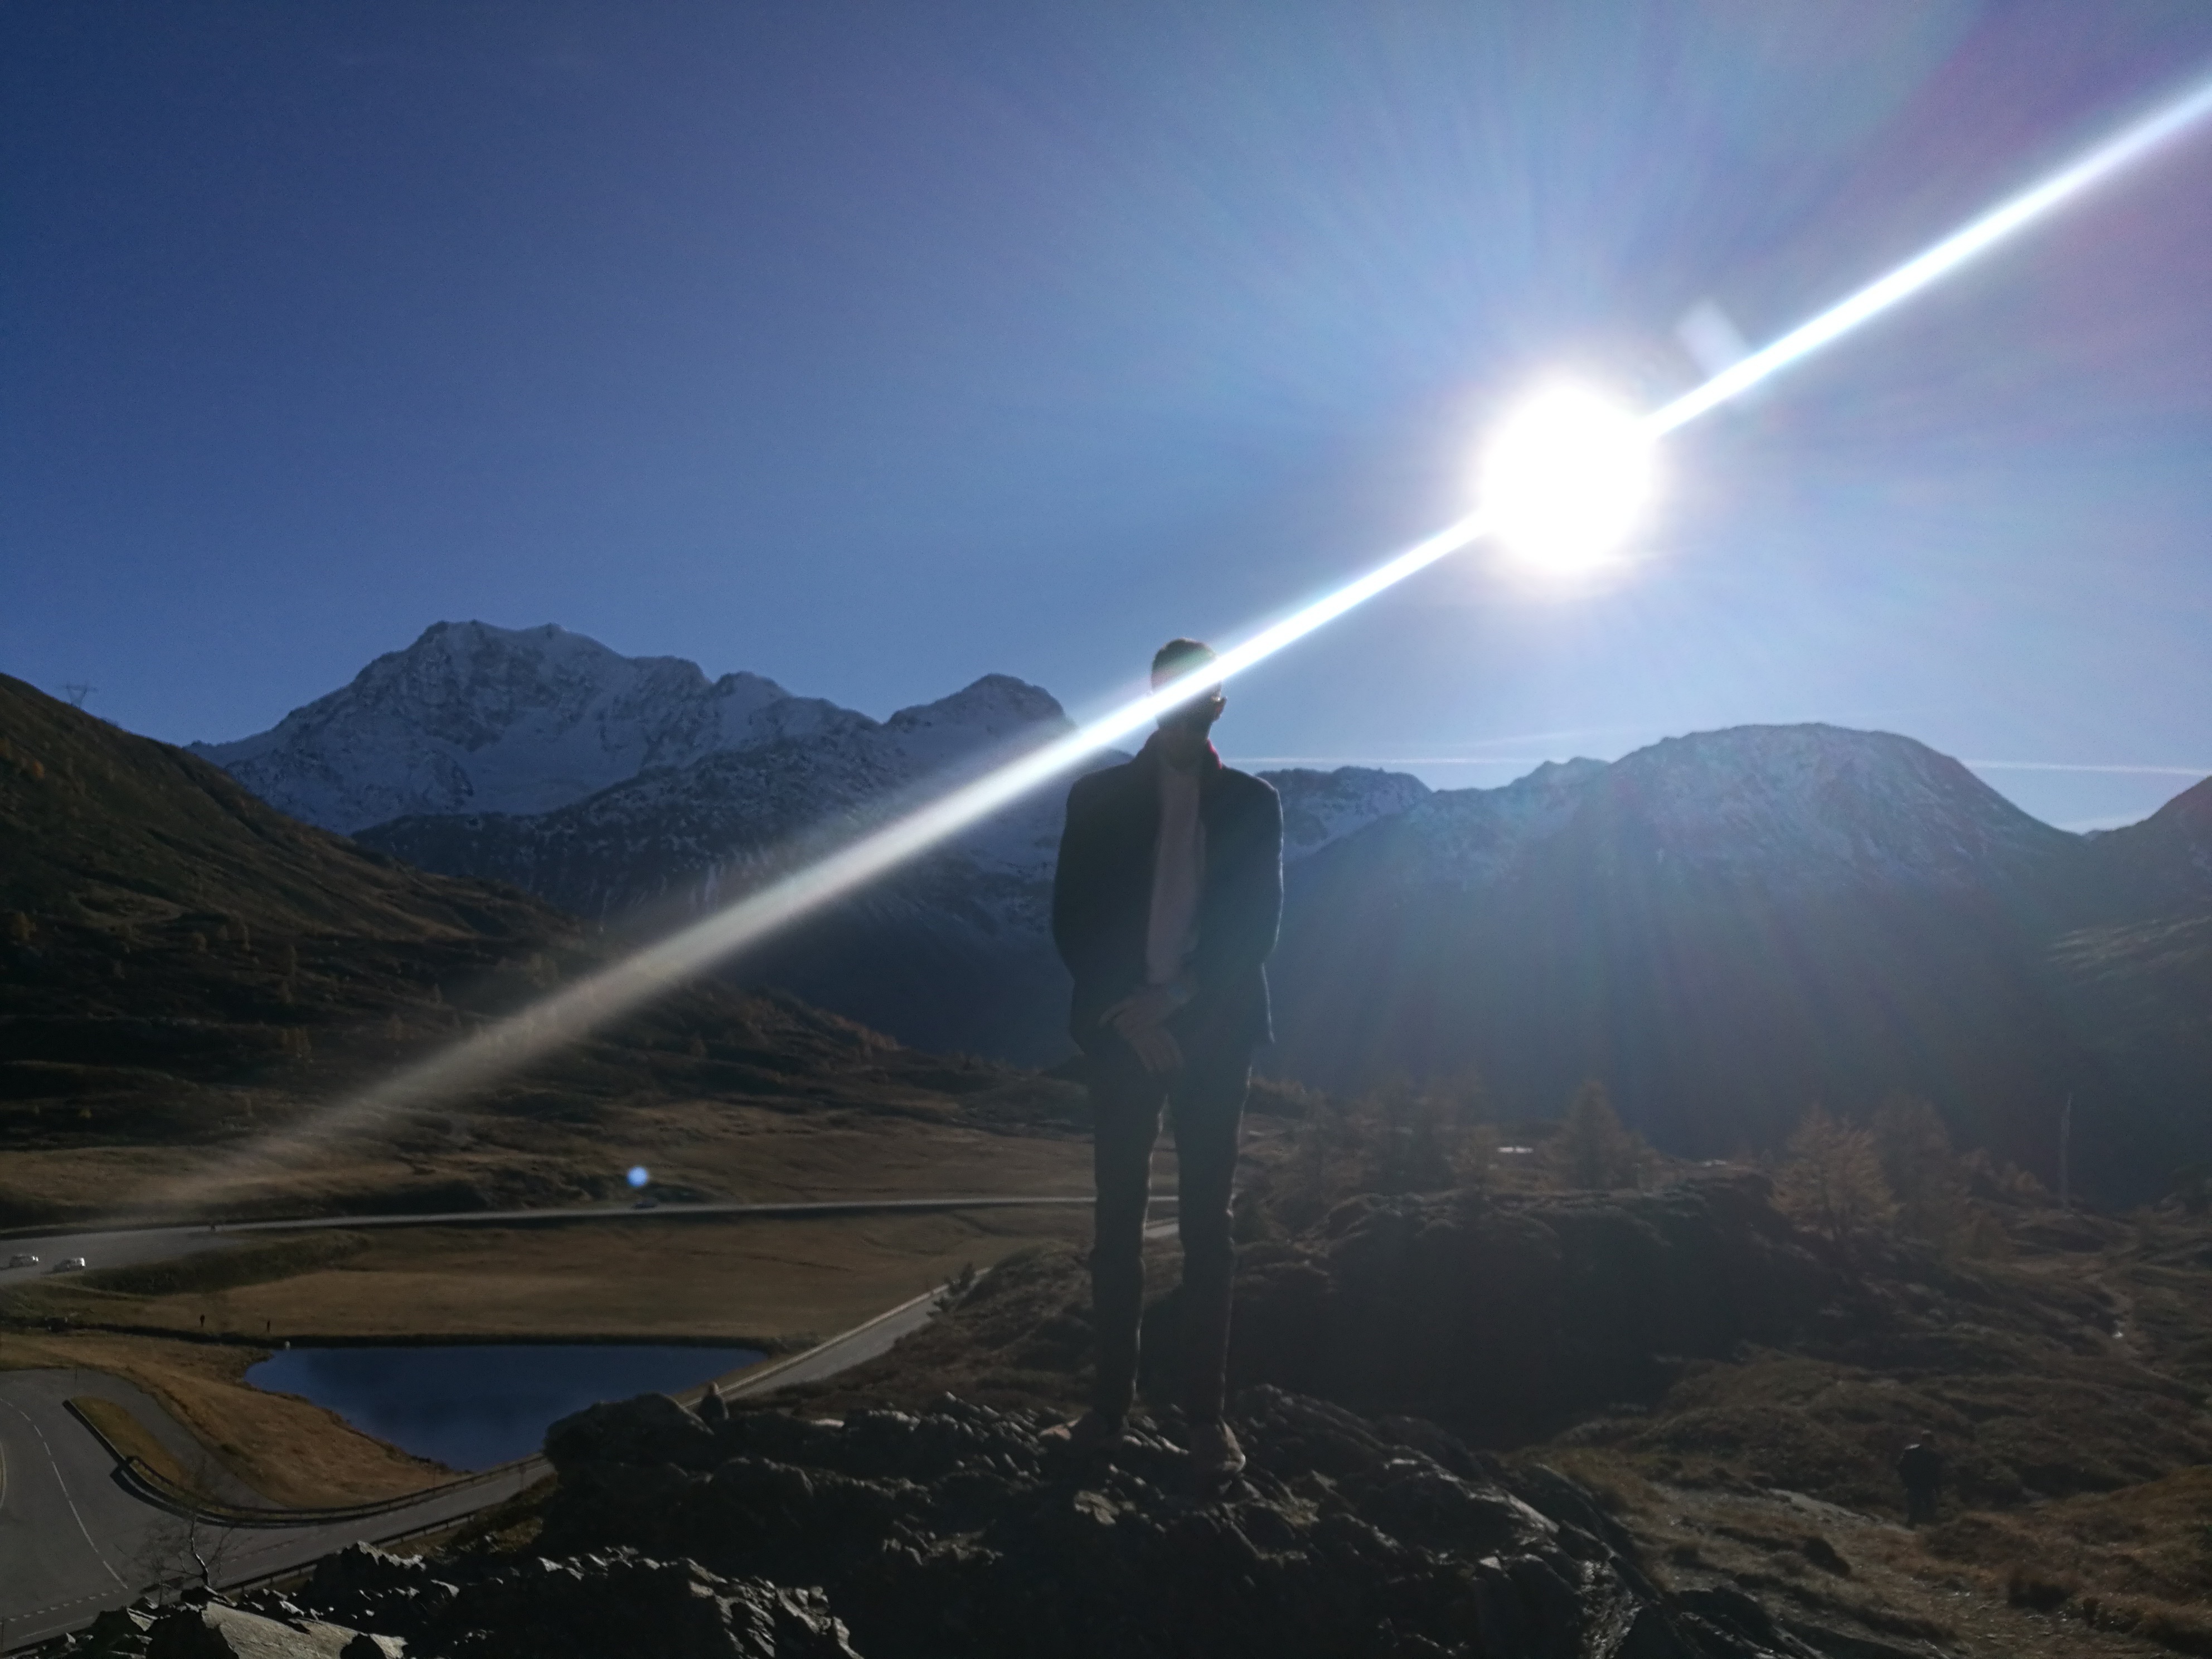
mountain, cloud, sunrise, sunlight, dawn, mountain range, summit, screenshot, atmospheric phenomenon, atmosphere of earth, mountainous landforms